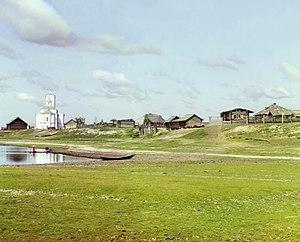
Grigori Efimovitch Raspoutine, par la suite Raspoutine-Novyi, probablement né le 9 janvier 1869 dans le village de Pokrovskoïe et mort assassiné le 17 décembre 1916, est un pèlerin, mystique et guérisseur russe. Il a été le confident d'Alexandra Feodorovna, épouse de l'empereur Nicolas II, ce qui lui a permis d'exercer une forte influence au sein de la cour impériale russe.
Pokrovskoïe est un village de l'oblast de Tioumen en Russie.